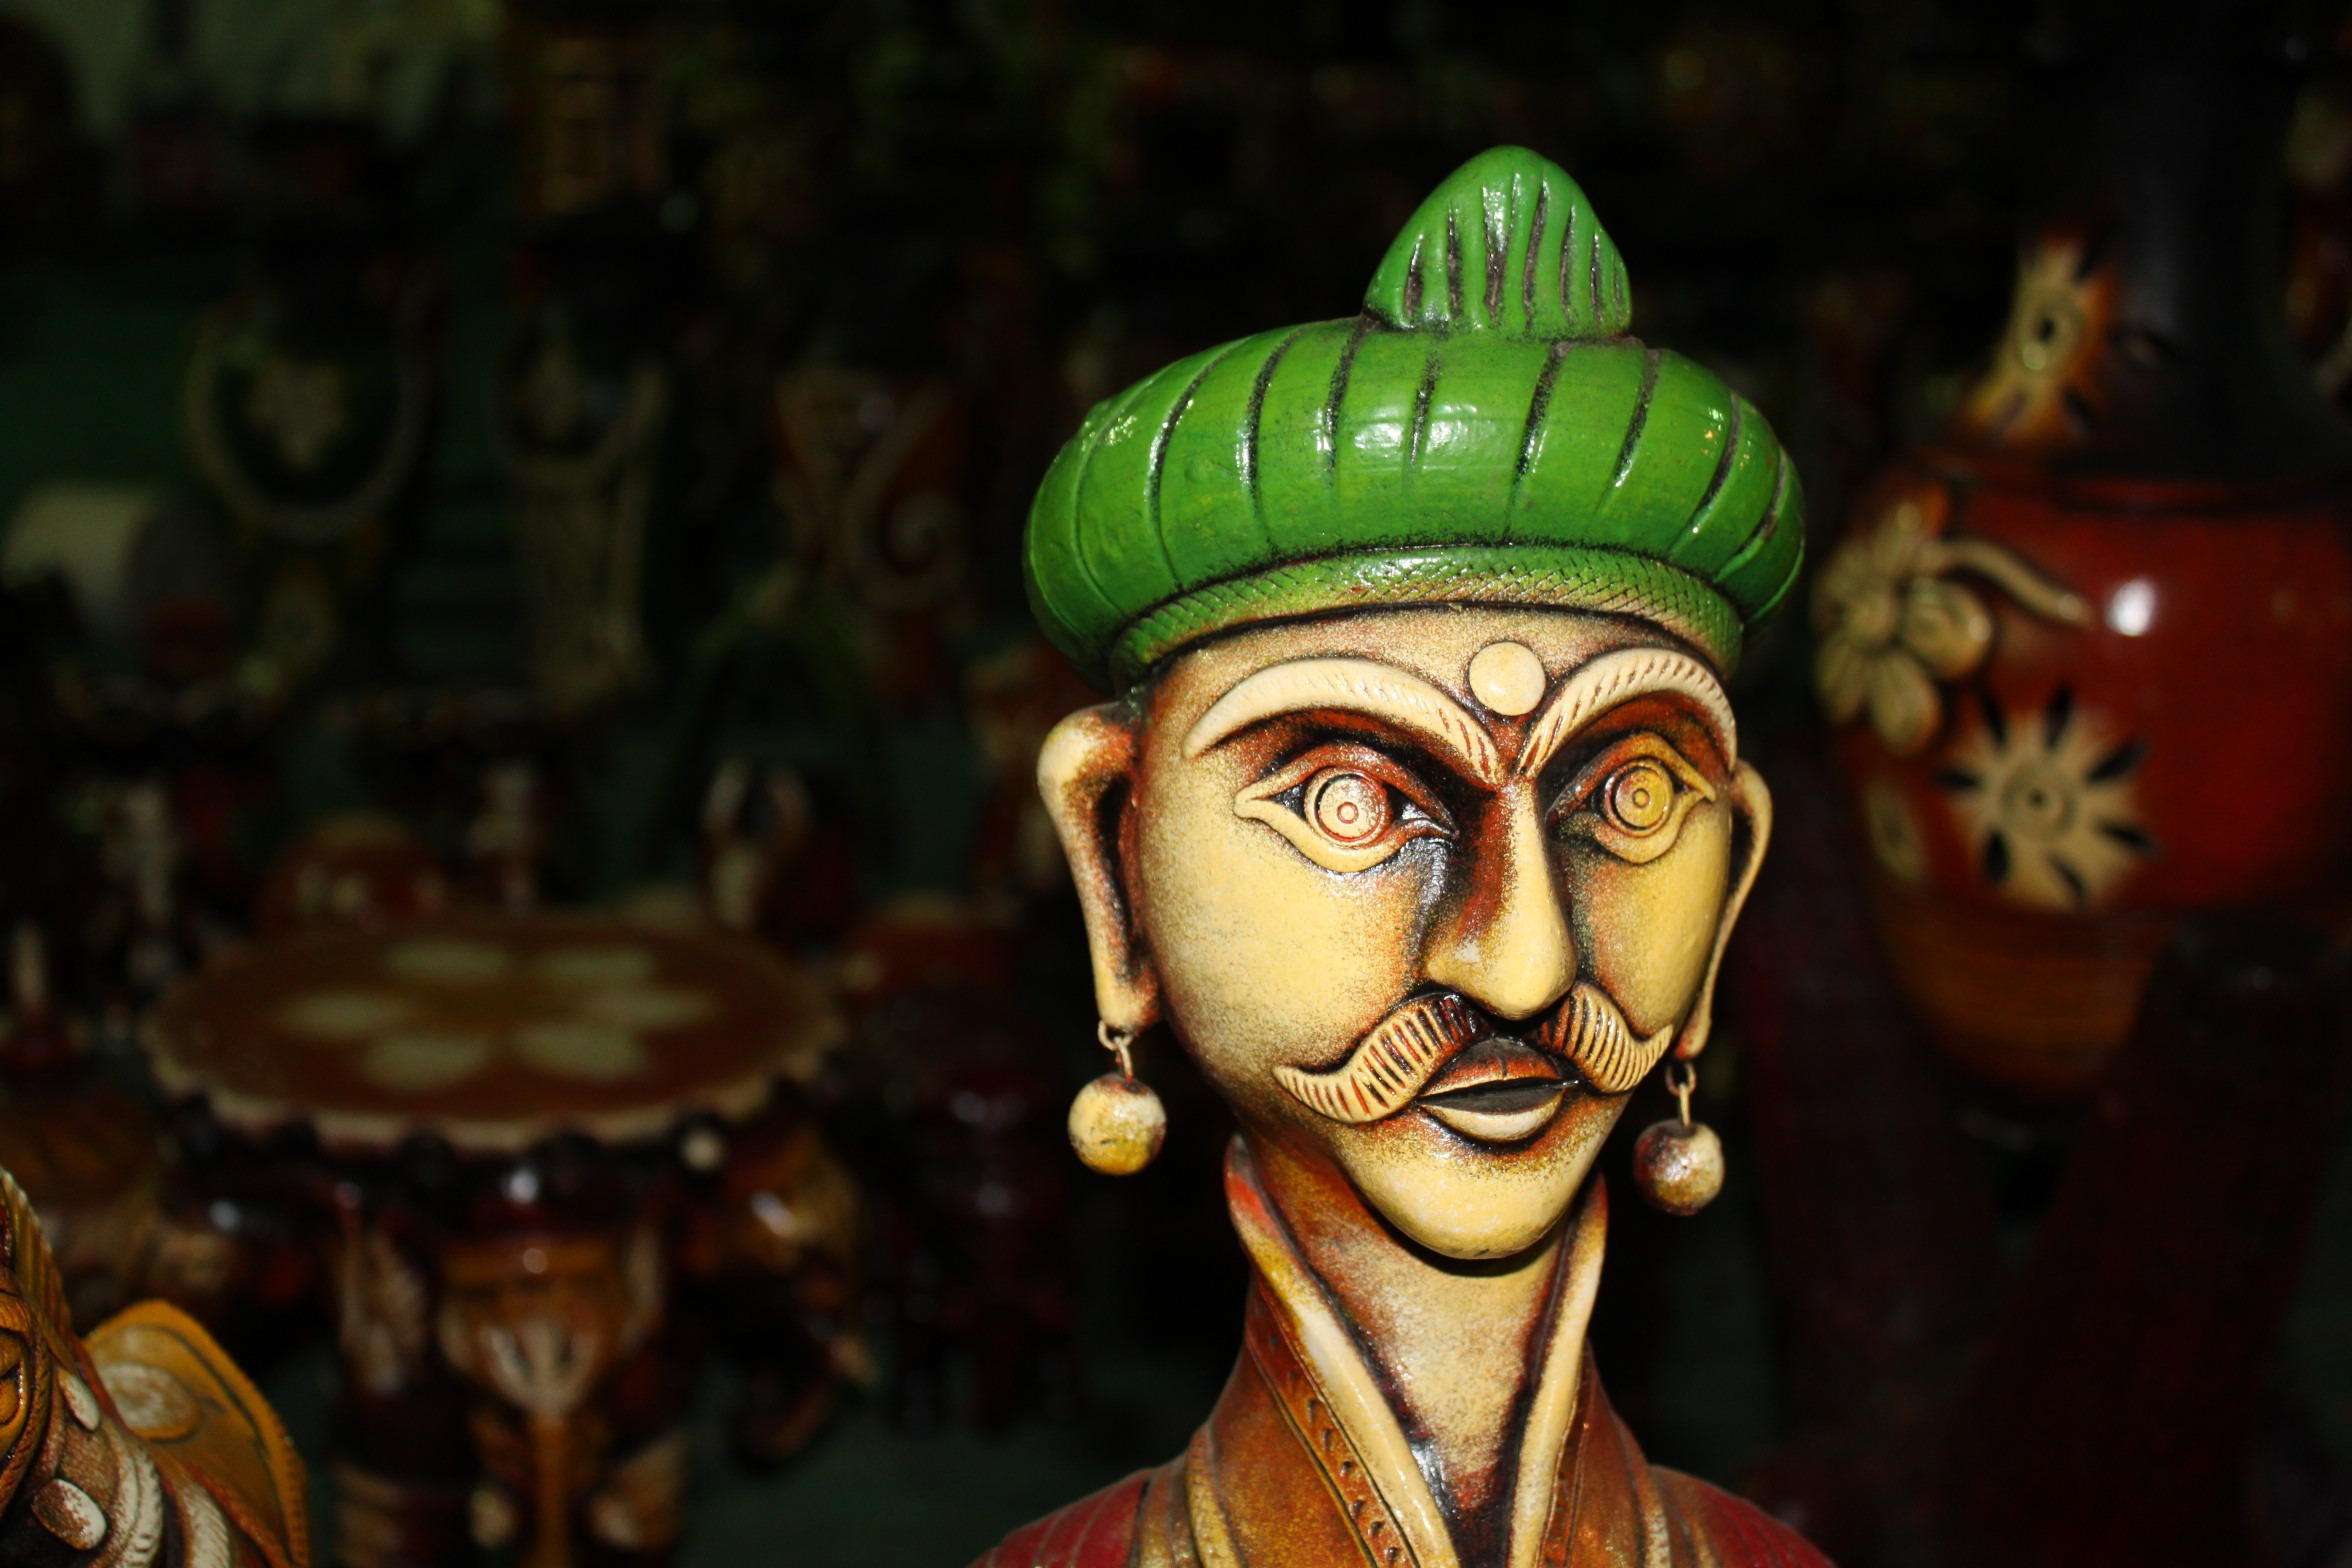
statue, model, green, craft, turban, figure, temple, head, culture, carving, indian, handicraft, artifact, mythology, gautama buddha